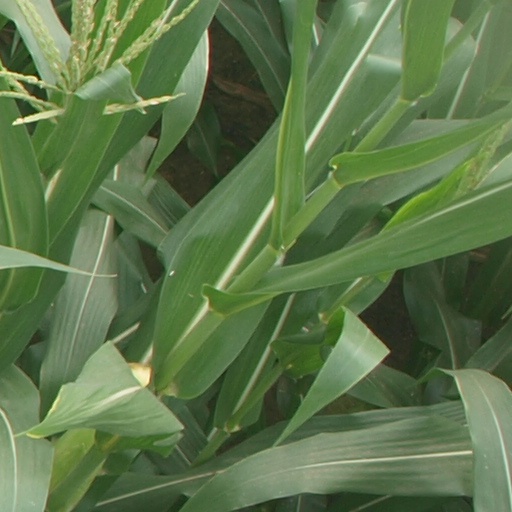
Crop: maize; corn